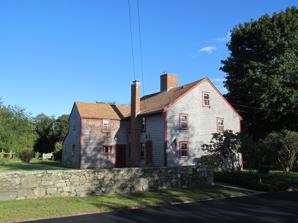
Building: Deacon John Buffington House
Country: United States of America
Year built: 1790
Historic house in Massachusetts, United States United States historic place Deacon John Buffington House U.S. National Register of Historic Places Deacon John Buffington House Show map of Massachusetts Show map of the United States Location 262 Cedar Avenue, Swansea, Massachusetts Coordinates 41°44′25″N 71°13′5″W / 41.74028°N 71.21806°W / 41.74028; -71.21806 Area 1 acre (0.40 ha) Built 1790 Architectural style Georgian MPS Swansea MRA NRHP reference No. 90000056 Added to NRHP February 16, 1990 The Deacon John Buffington House is a historic house in Swansea, Massachusetts .  It is a 2 + 1 ⁄ 2 -story wood-frame structure, four bays wide, with a side-gable roof, and its chimney centered behind one of the inner bays, behind the main entrance.  Exterior styling is simple, with plain boards around the door, and only minor embellishment on the window framing.  A two-story ell extends to the rear.  The house was probably built c. 1790.  Its first documented owner was John Buffington, a member of the locally prominent Buffington family.  The house exhibits well-preserved but simple vernacular Georgian styling. The house was listed on the National Register of Historic Places in 1990. See also National Register of Historic Places listings in Bristol County, Massachusetts References